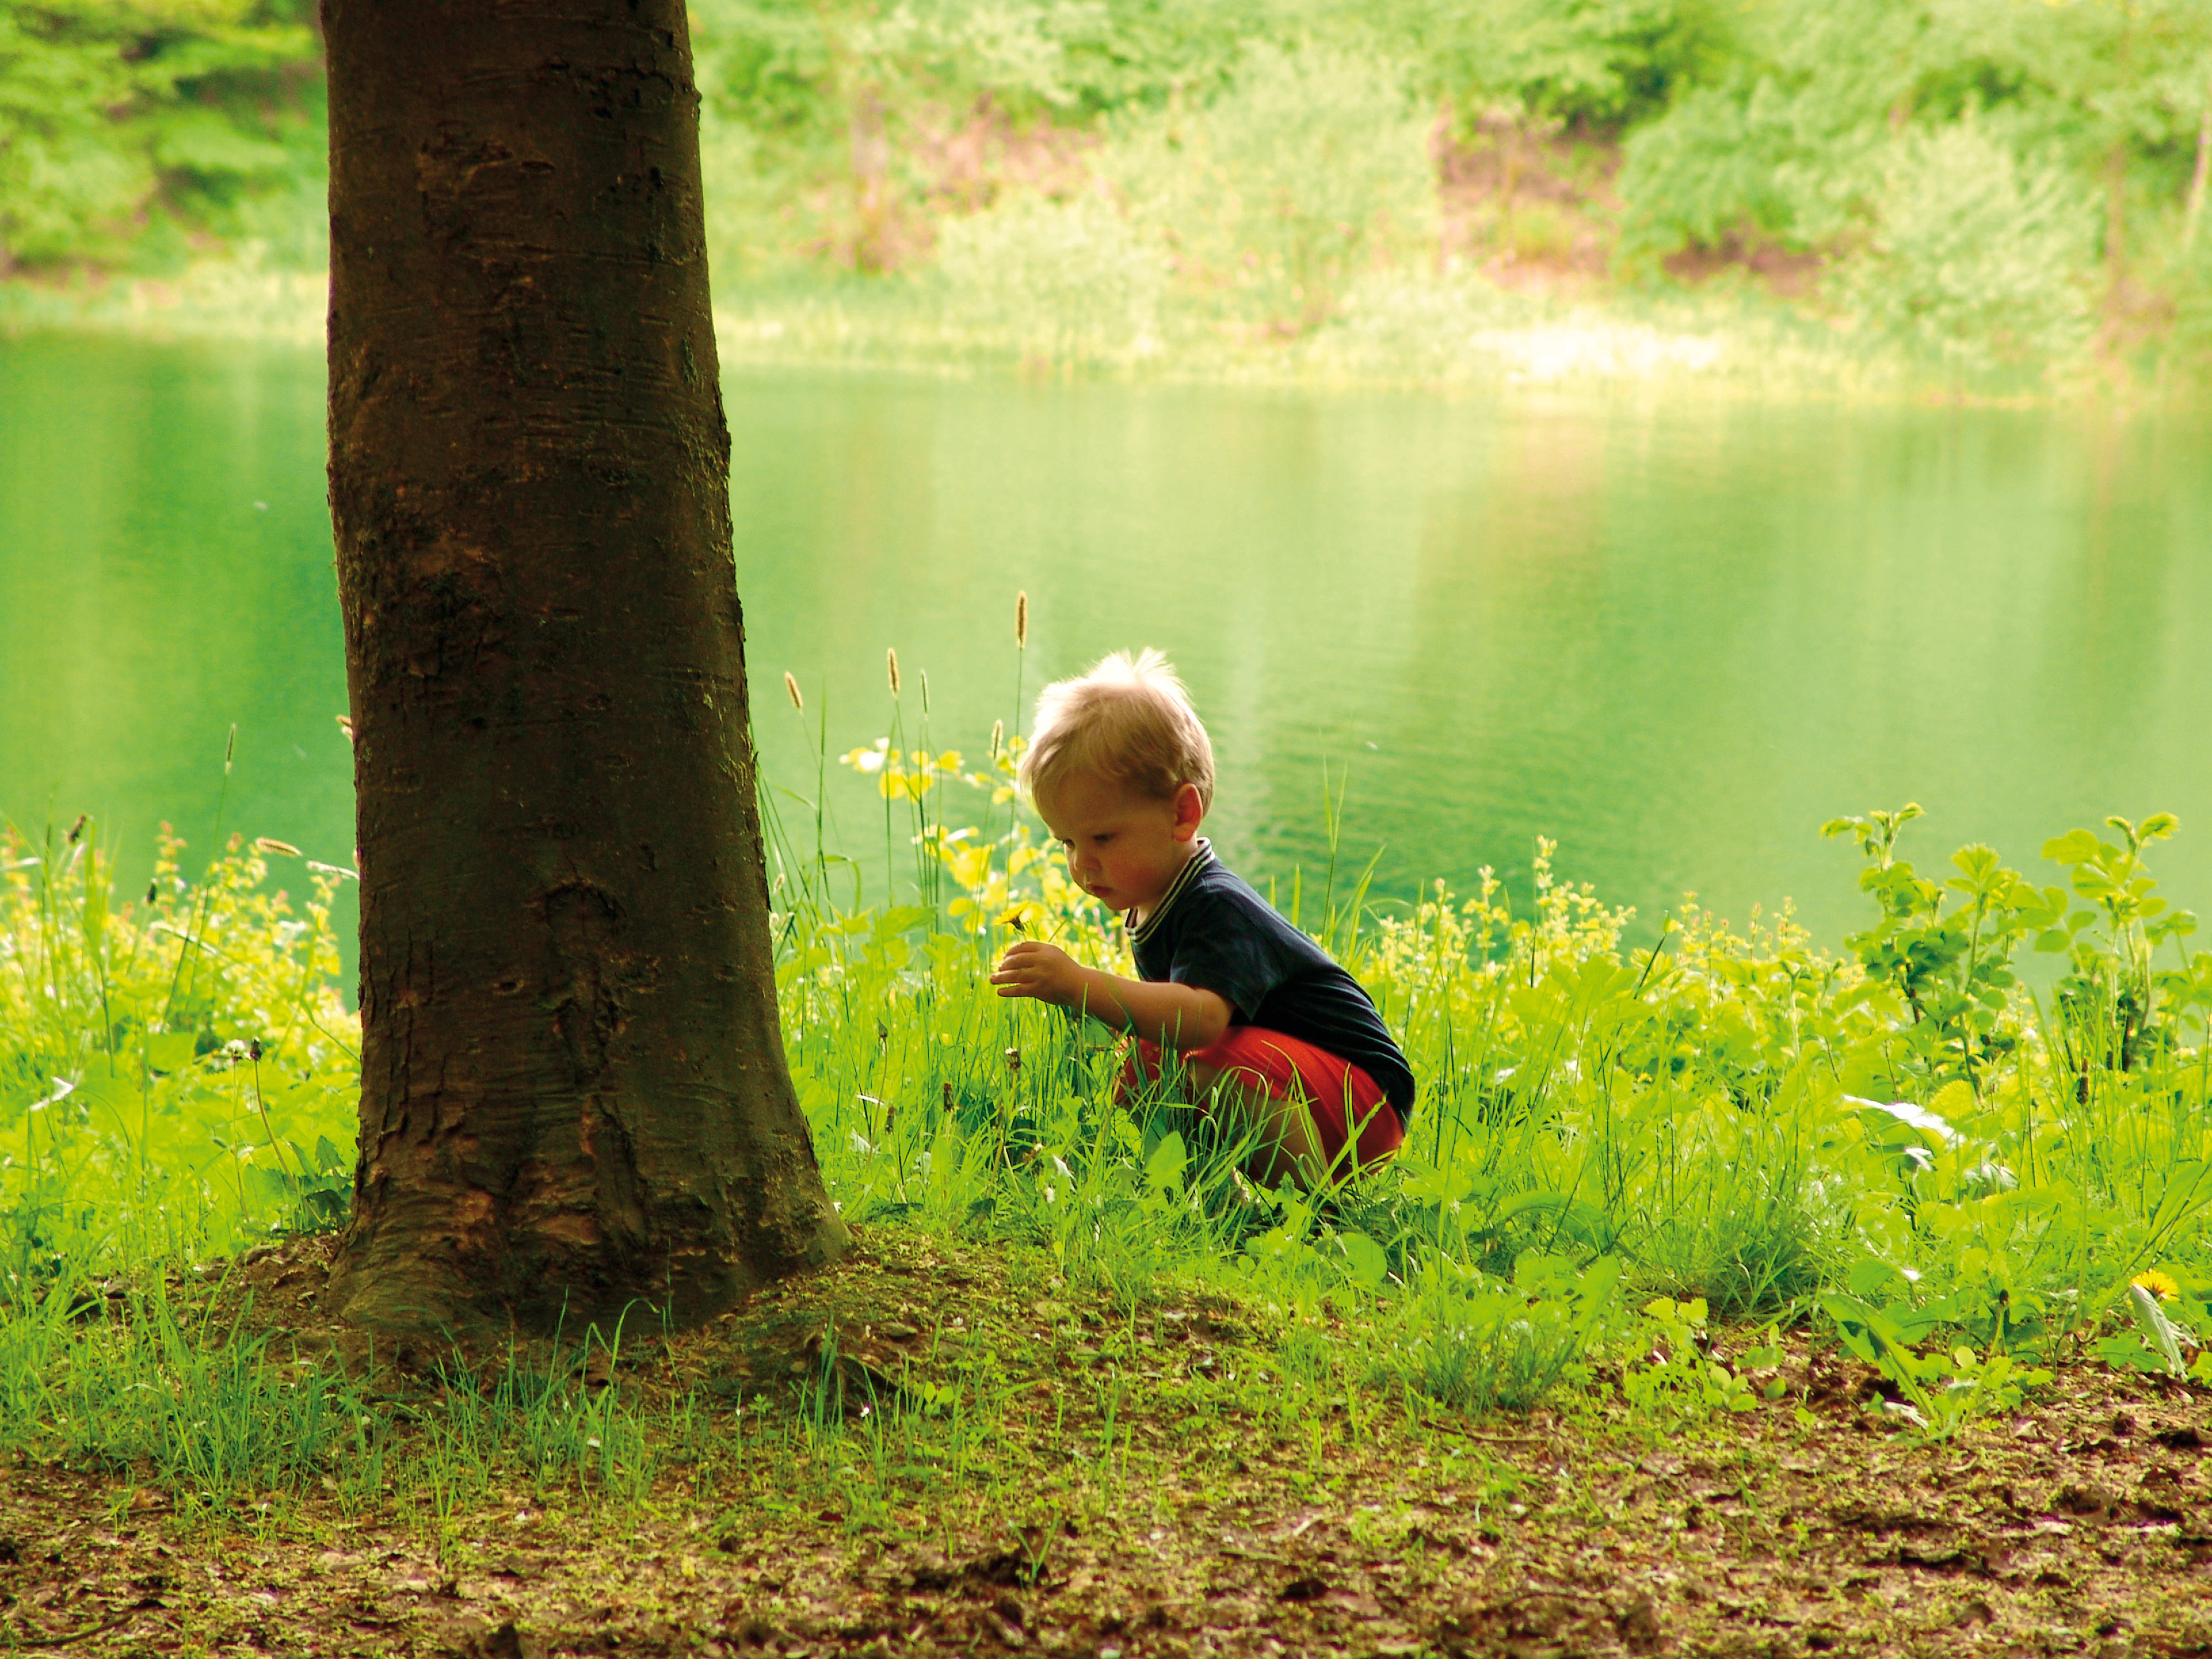
landscape, tree, nature, forest, grass, plant, meadow, sunlight, leaf, flower, environment, green, autumn, child, human, rest, season, woodland, habitat, of course, rural area, responsibility, nature reserve, little boy, natural environment, woody plant, climate protection